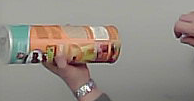
Product: pringles_paprika